Lamont–Doherty Earth Observatory

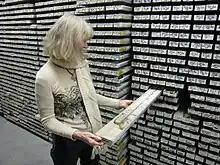
A part of the Core Repository

The Lamont-Doherty Earth Observatory (LDEO) is a research institution specializing in the Earth science and climate change. Though part of Columbia University, it is located on a separate closed campus in Palisades, New York.